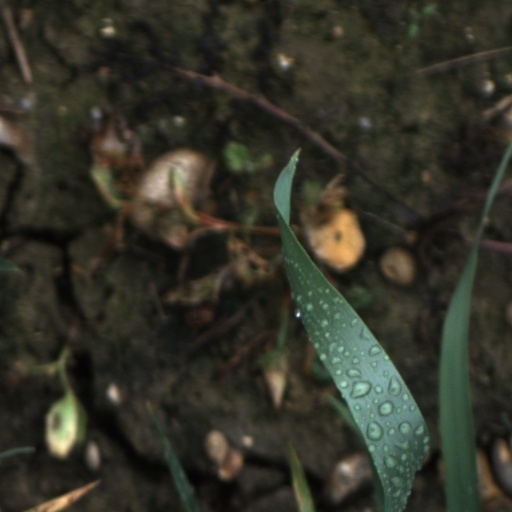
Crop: wheat